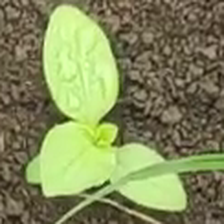
Weed species: Kena_(Commplina_benghalensio)